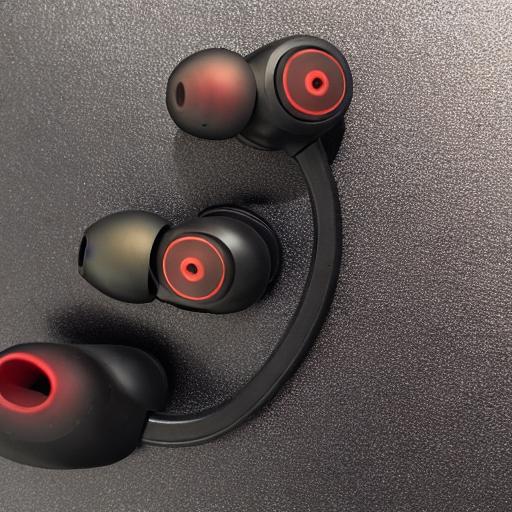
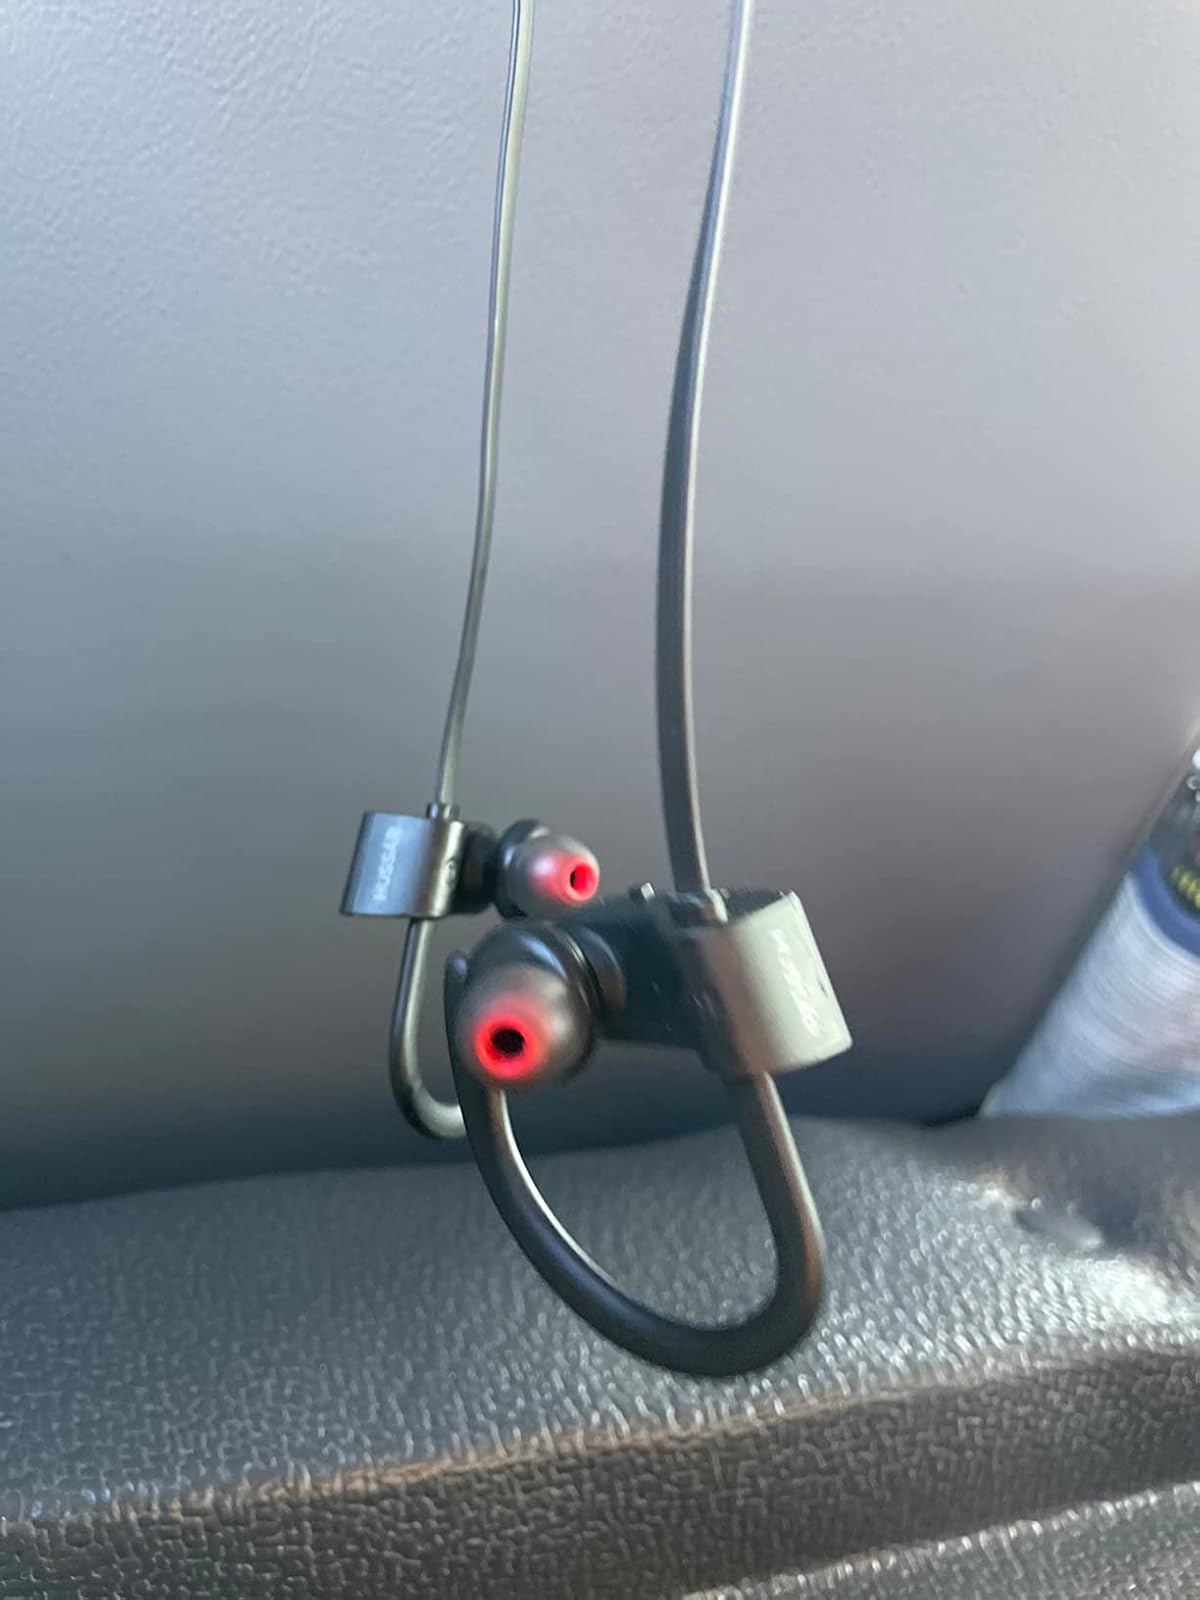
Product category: headphones
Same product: no